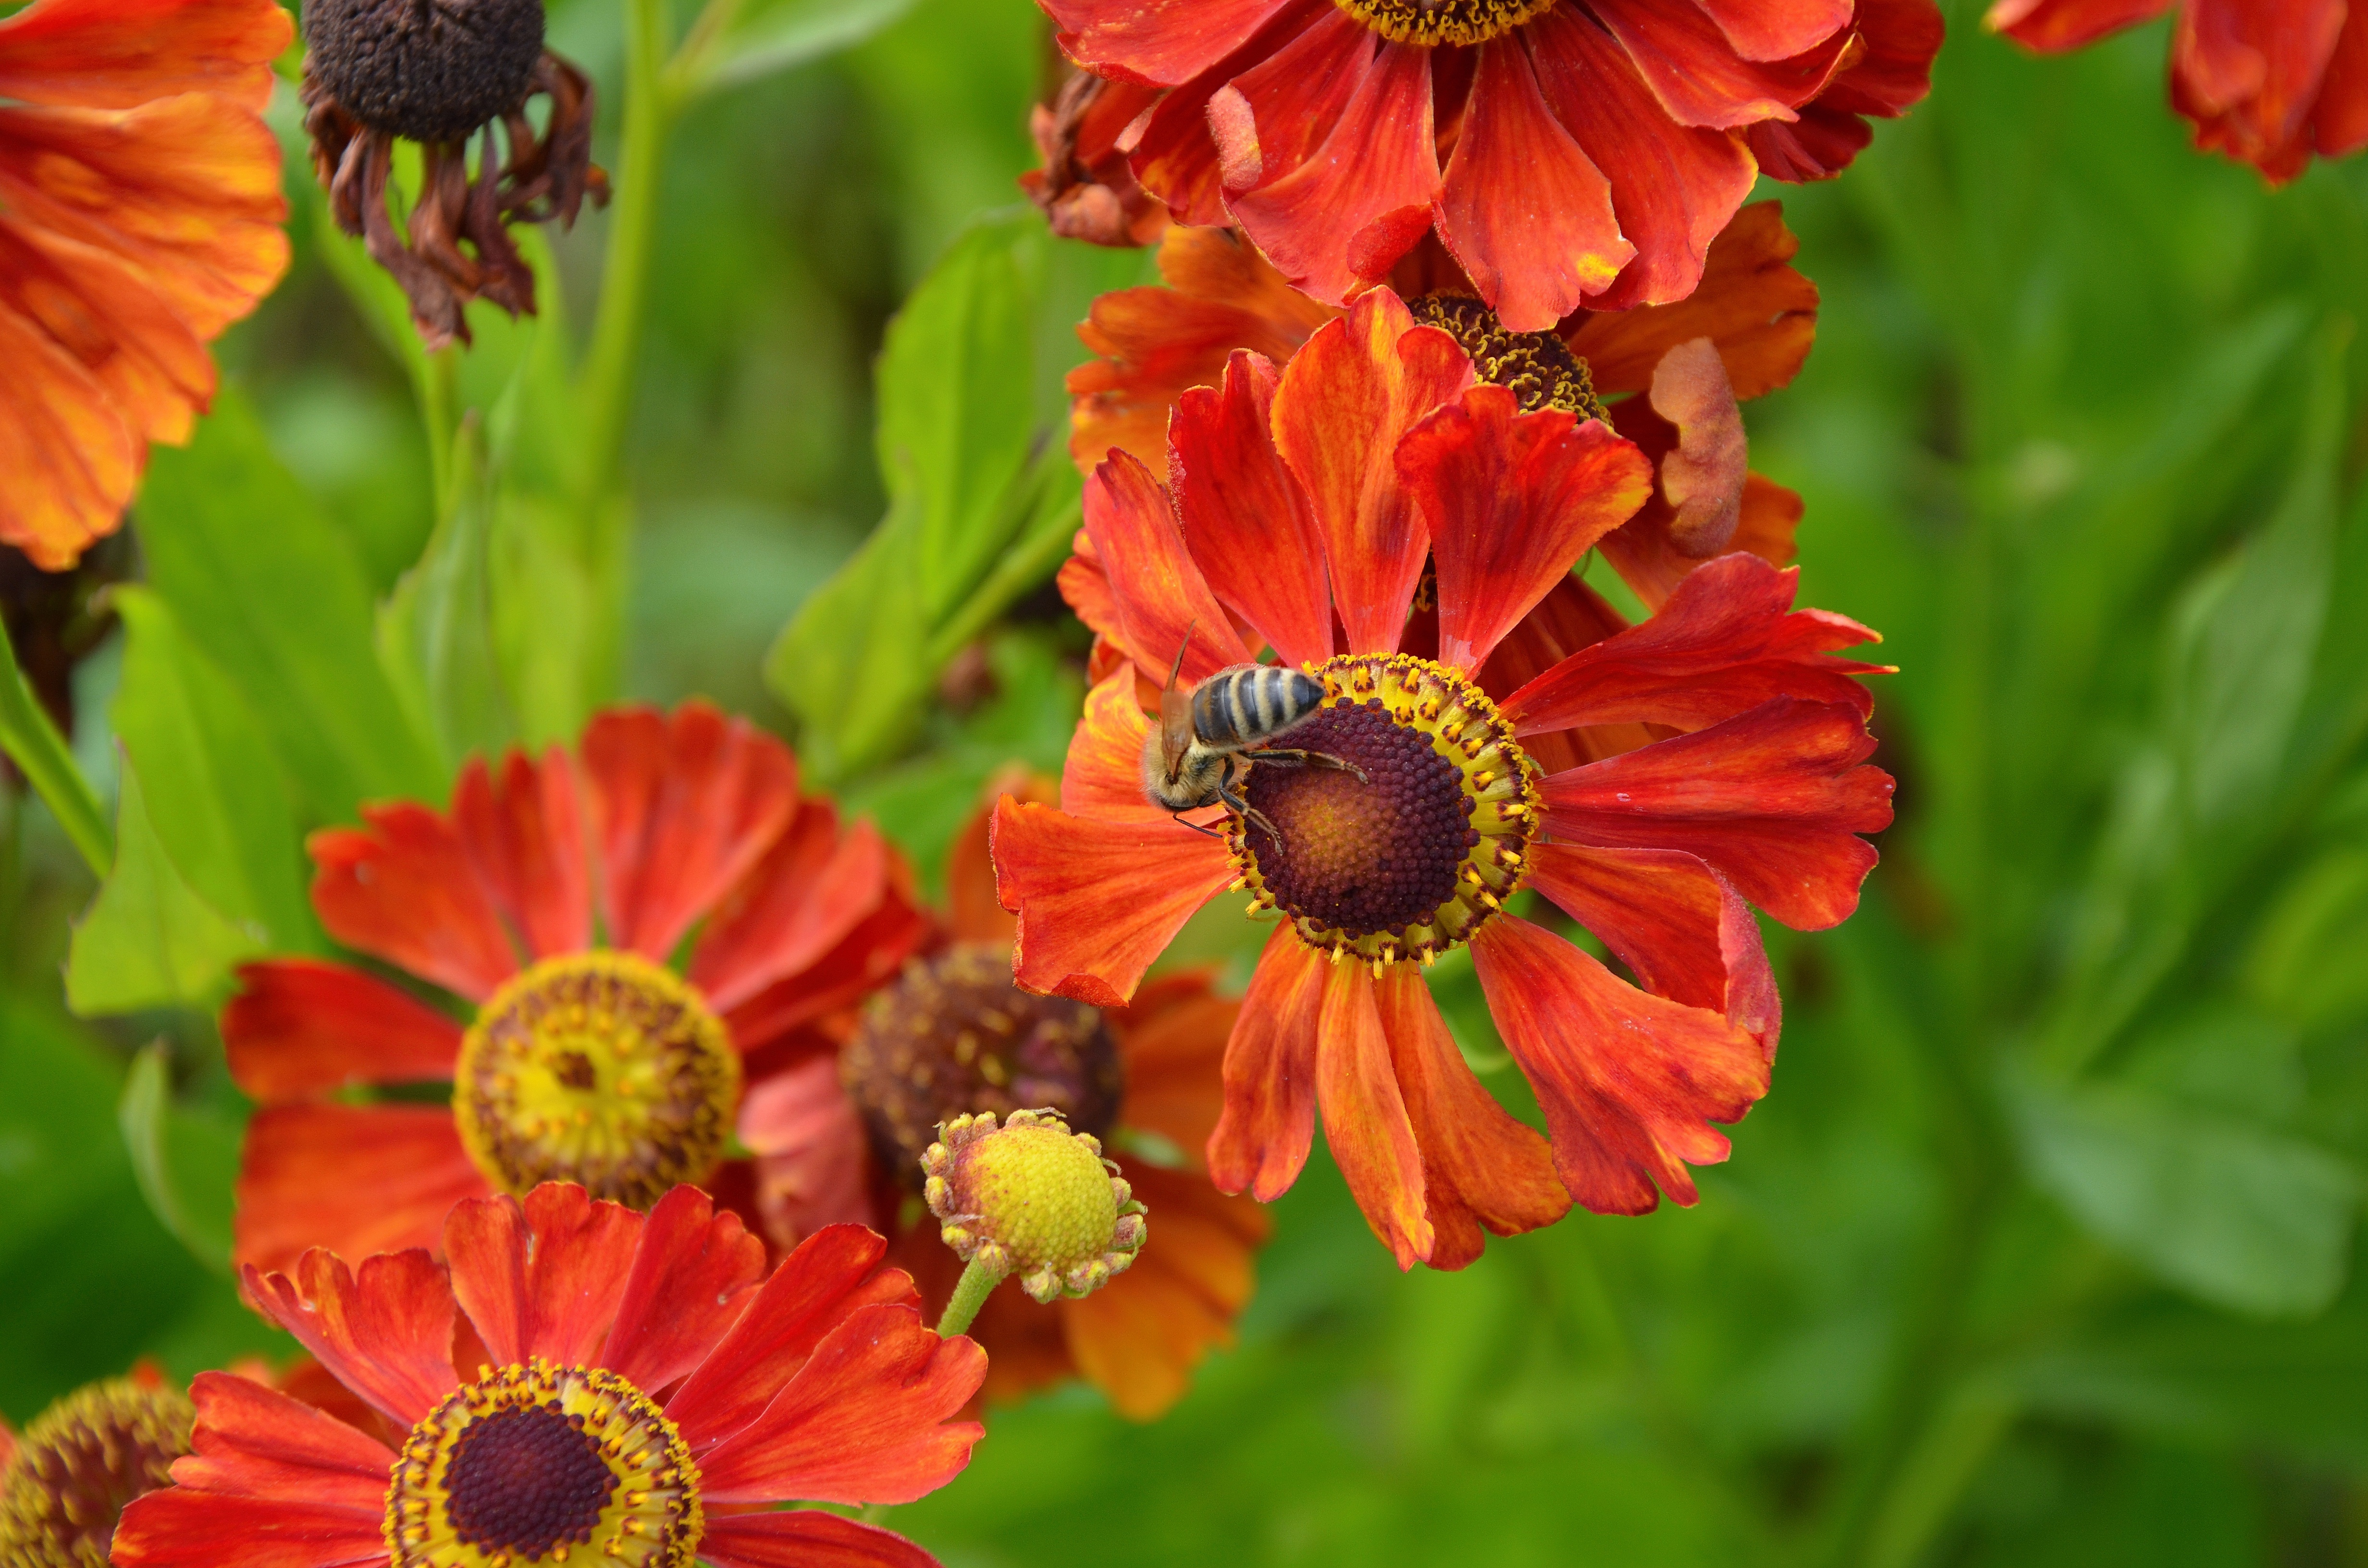
nature, plant, flower, petal, summer, herb, insect, botany, garden, flora, wildflower, flowers, bee, nectar, macro photography, garden flowers, flowering plant, daisy family, sun brews, annual plant, land plant, blanket flowers